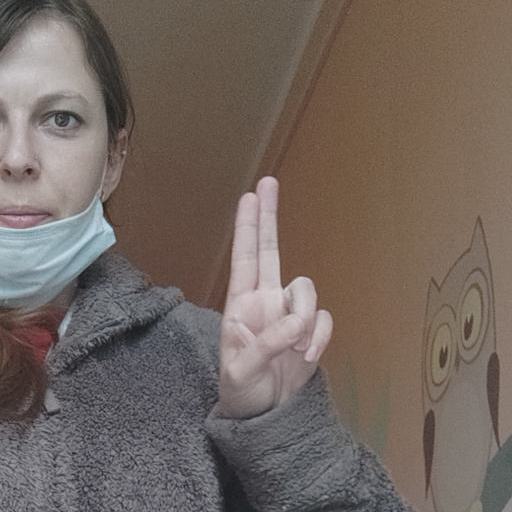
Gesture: two_up